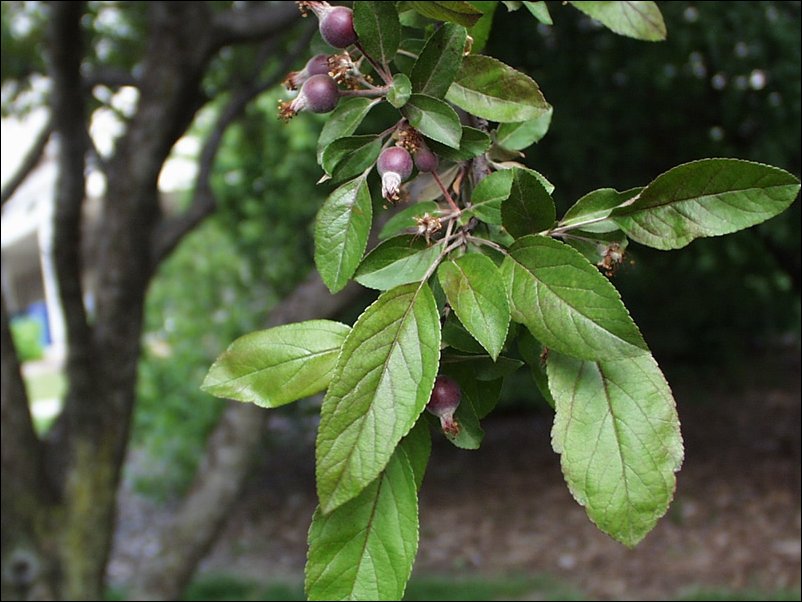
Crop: apple
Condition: healthy